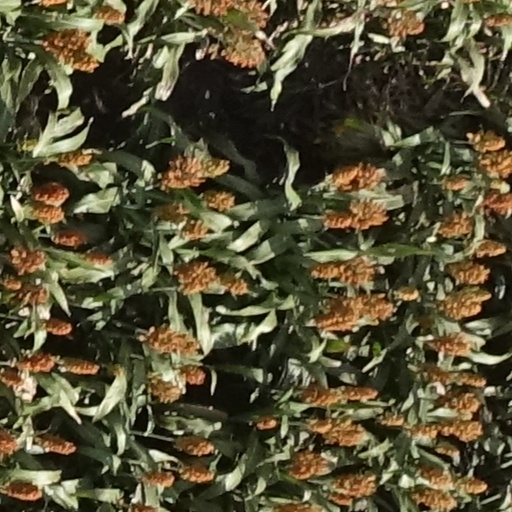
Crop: sorghum